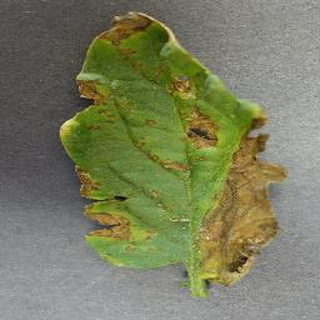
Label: tomato_bacterial_spot